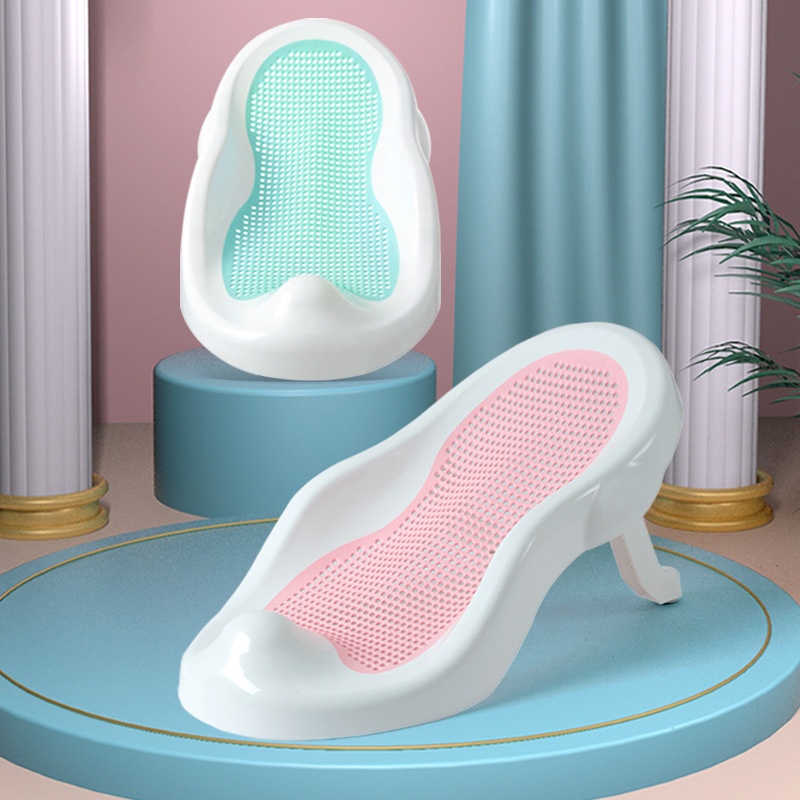
Baby Shower Rack Reclining Chair
Product information: Material: plastic Bath net classification: rack type Color: pink, green, light blue Product weight: 0.8KG Product size: 31.5 * 11 * 86CM Features: 1. The legs can be folded, easily hung, clean and sanitary, saving storage space. 2. The hollow round hole soft TPE design can drain water quickly and dry, and it is comfortable to bathe. 3. Anti-slip design at the bottom, anti-rollover, more safe for baby bathing. Packing list: Bathtub*1
Brand: Baby yaya
Category: Baby & Toddler > Baby Bathing > Baby Bathtubs & Bath Seats > Bath Supports